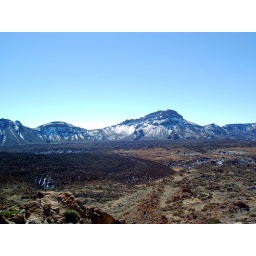
View from Montana Blanca. In the back Montana Guiajara, below a vast field of brown lava.This day gave a good sunburn...